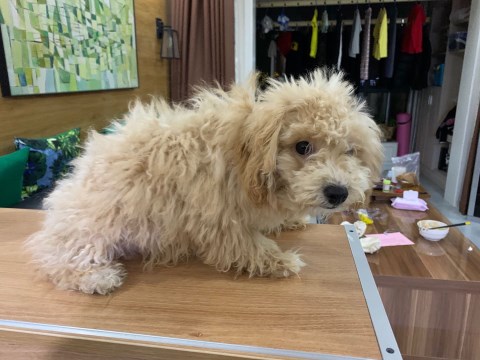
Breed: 2925-n000114-toy_poodle